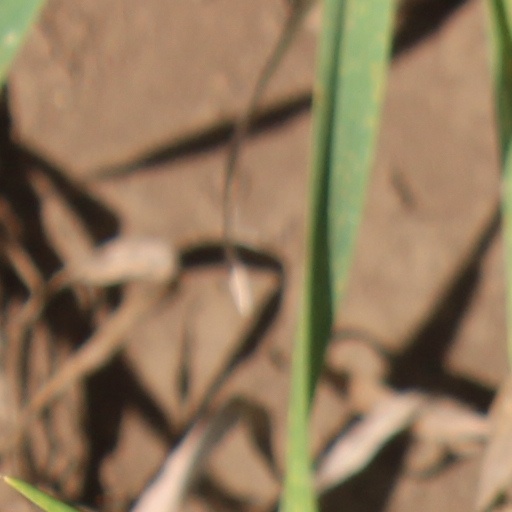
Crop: wheat